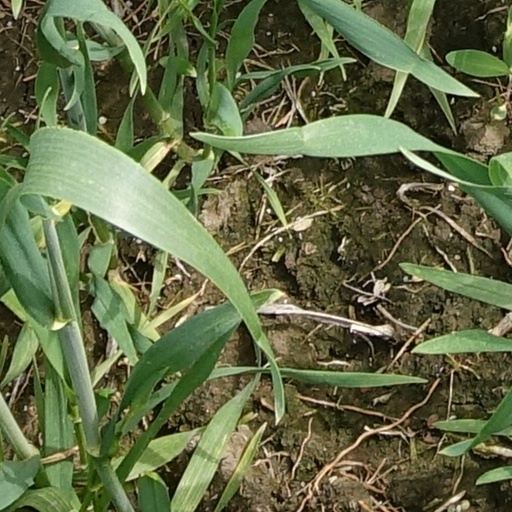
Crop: wheat